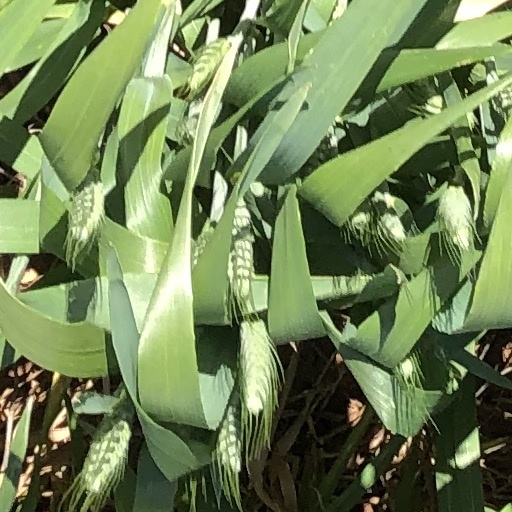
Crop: wheat